Tim Groser

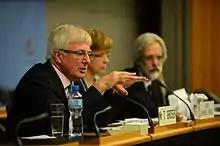
Groser speaking at the WTO Director-General selection process in 2013

In December 2012, the New Zealand Government announced that it was supporting Groser's bid to become the next Director-General of the World Trade Organization, a position which became vacant at the end of May 2013 with the retirement of Pascal Lamy. Groser's bid was eventually unsuccessful and the Brazilian diplomat Roberto Azevêdo was elected as the Director-General of the WTO in May 2013. On 22 March 2015, "The Intercept" news website claimed that New Zealand's signals intelligence agency, the Government Communications Security Bureau (GCSB), had spied on other WTO directorship contenders on behalf of Groser using the XKeyscore mass surveillance system. Known targets included candidates from Brazil, Costa Rica, Ghana, Jordan, Indonesia, Kenya, Mexico, and South Korea.